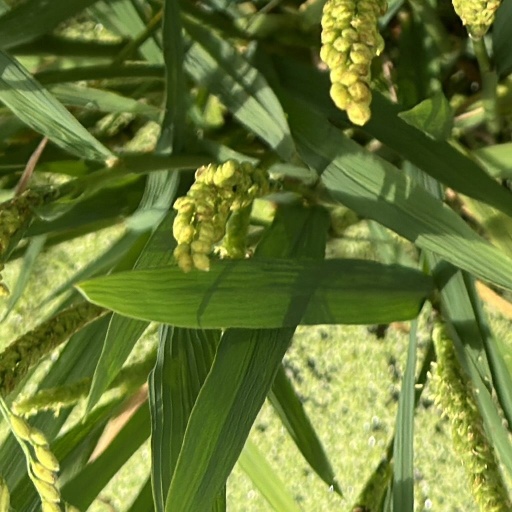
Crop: rice